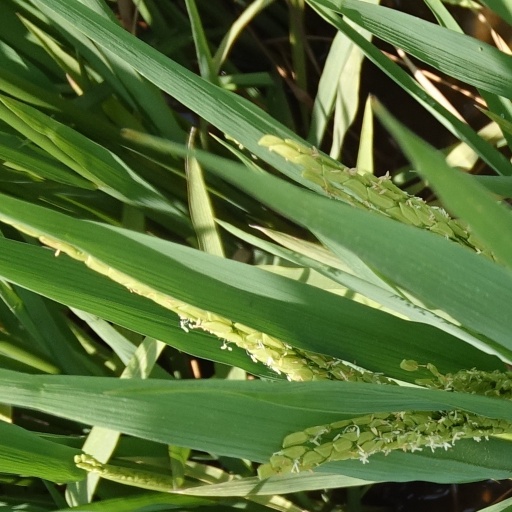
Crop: rice